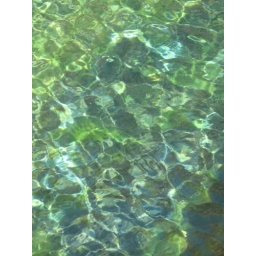
Crystal clear water in Young's canyon.